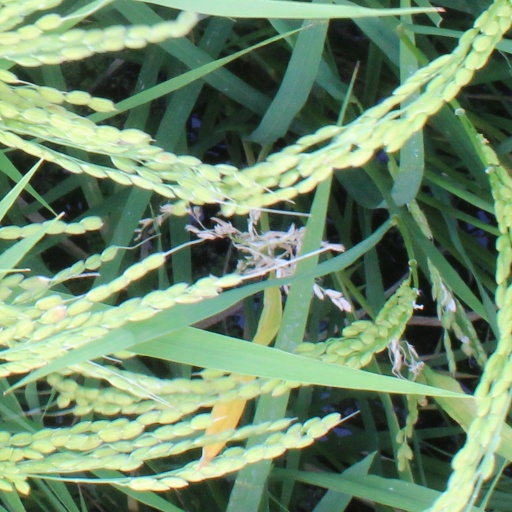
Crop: rice